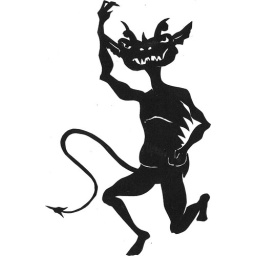
Cut from black paper to represent the shadows in my story.